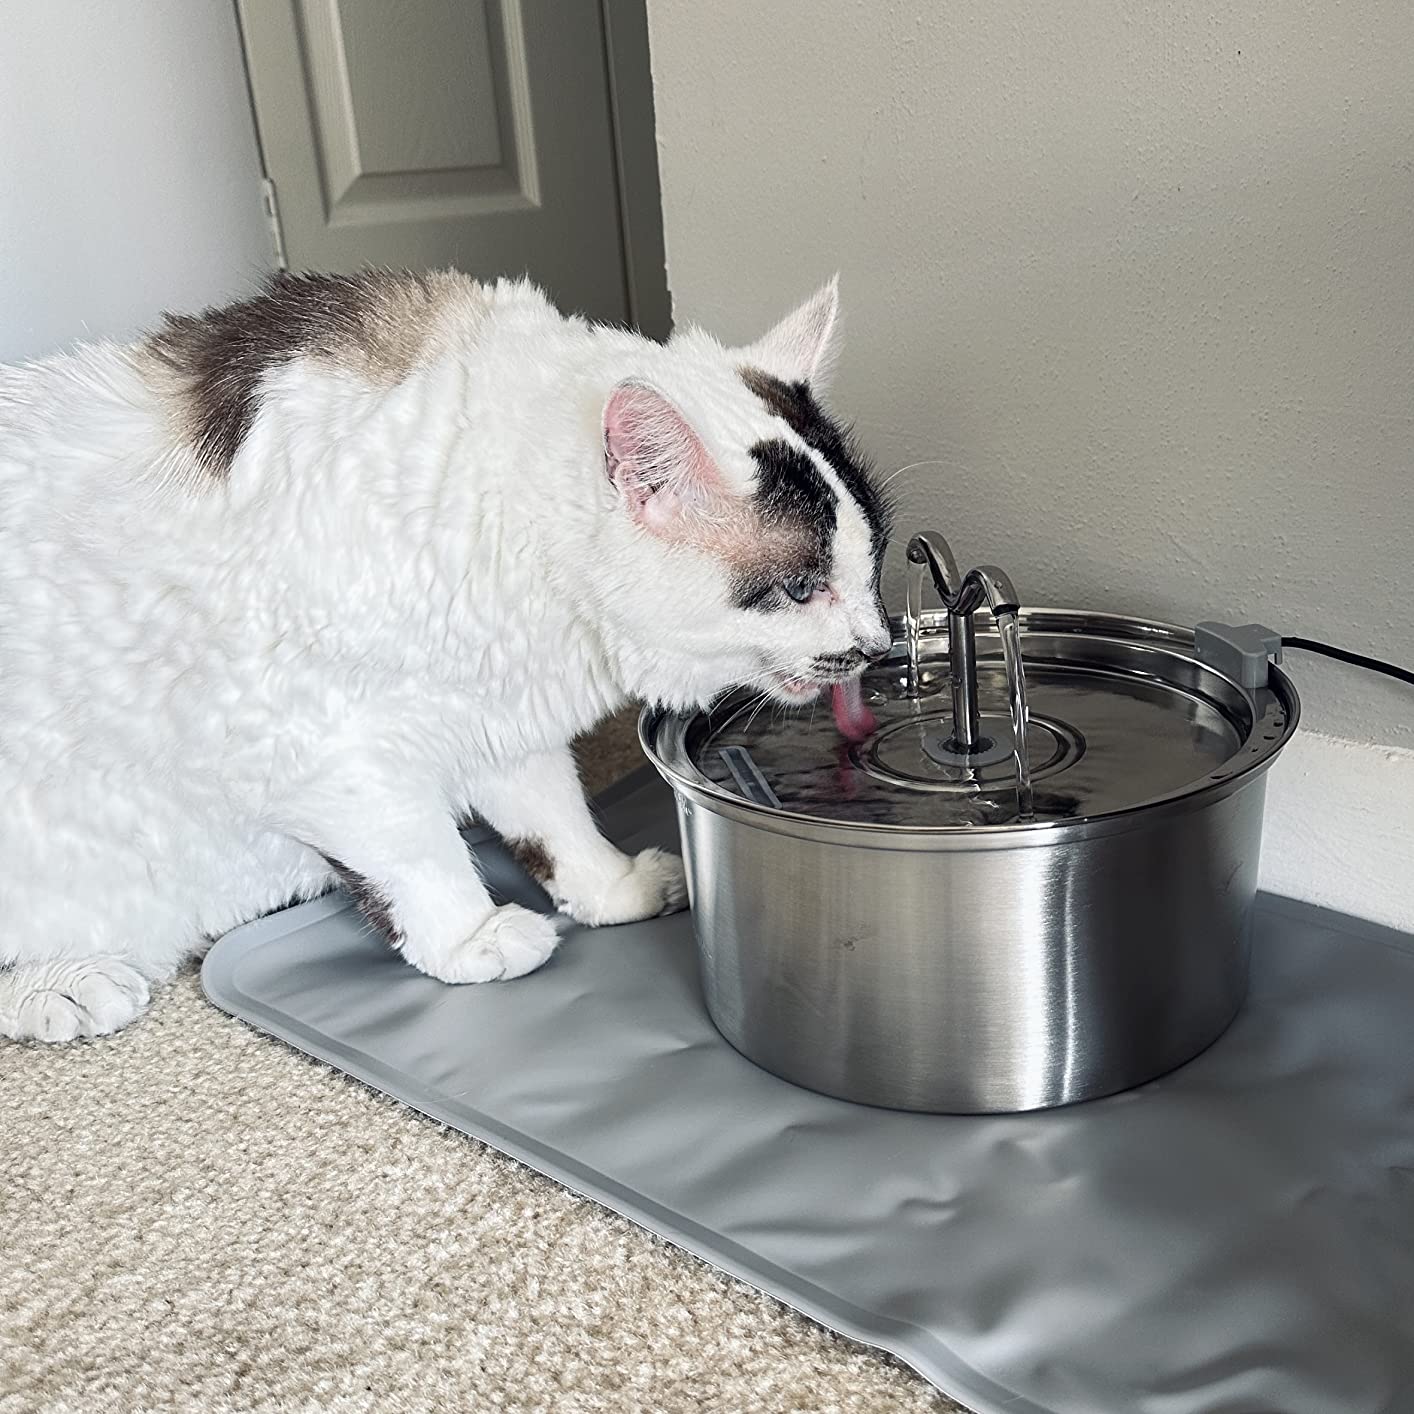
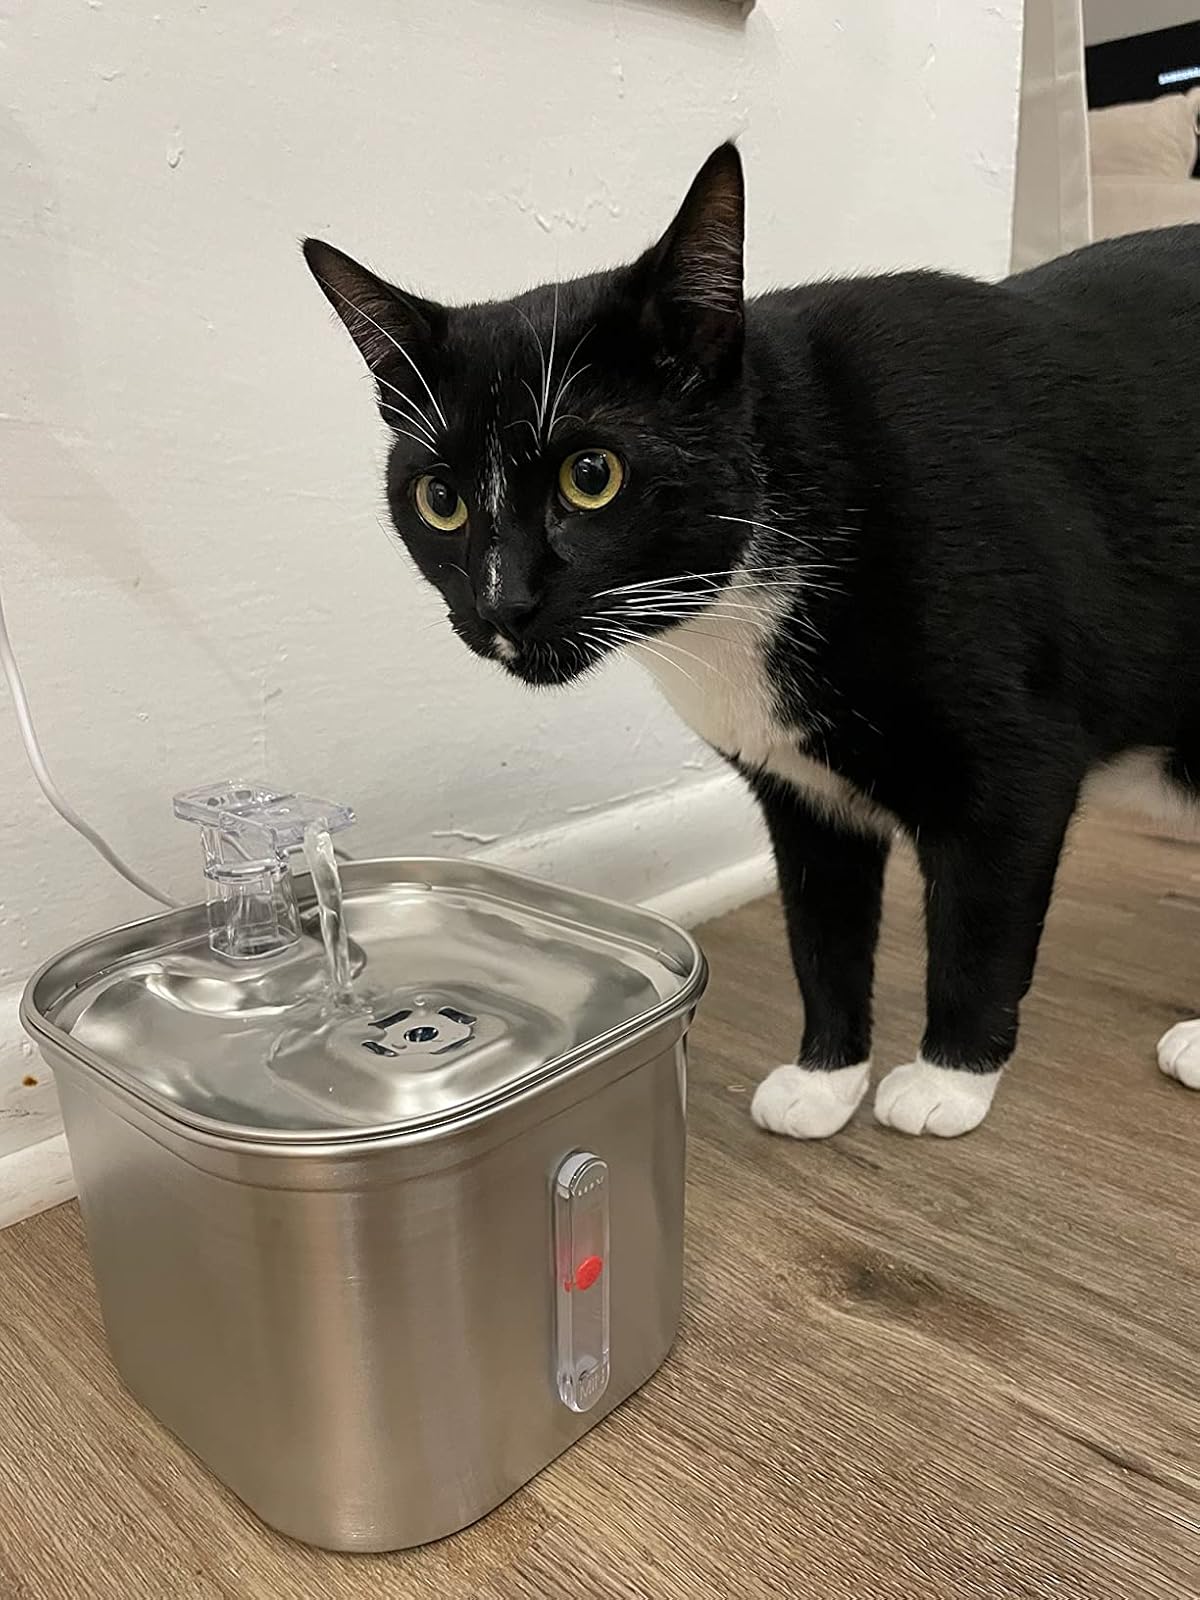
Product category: items_bowl
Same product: no